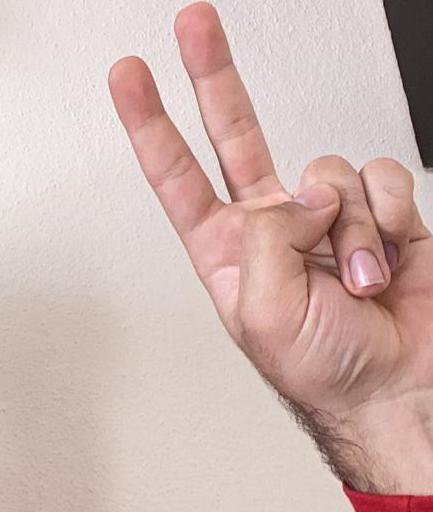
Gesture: peace